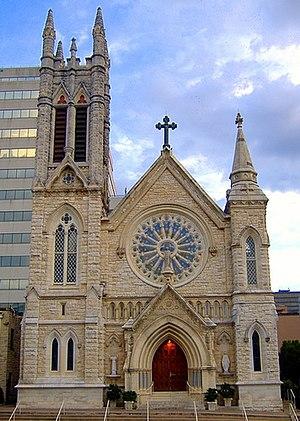
La cathédrale Sainte-Marie d'Austin est une cathédrale catholique située dans le centre de la ville d'Austin, dans l'État du Texas.
Une cathédrale est, à l'origine, une église où se trouve le siège de l'évêque ayant la charge d'un diocèse. La cathédrale est en usage dans l'Église catholique, l'Église orthodoxe, l'Église anglicane.